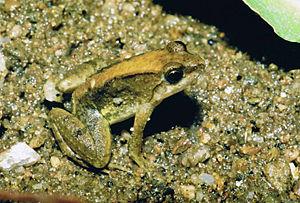
Phrynobatrachus acridoides est une espèce d'amphibiens de la famille des Phrynobatrachidae.
Phrynobatrachus est un genre d'amphibiens, le seul de la famille des Phrynobatrachidae.